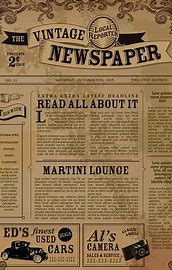
Label: paper